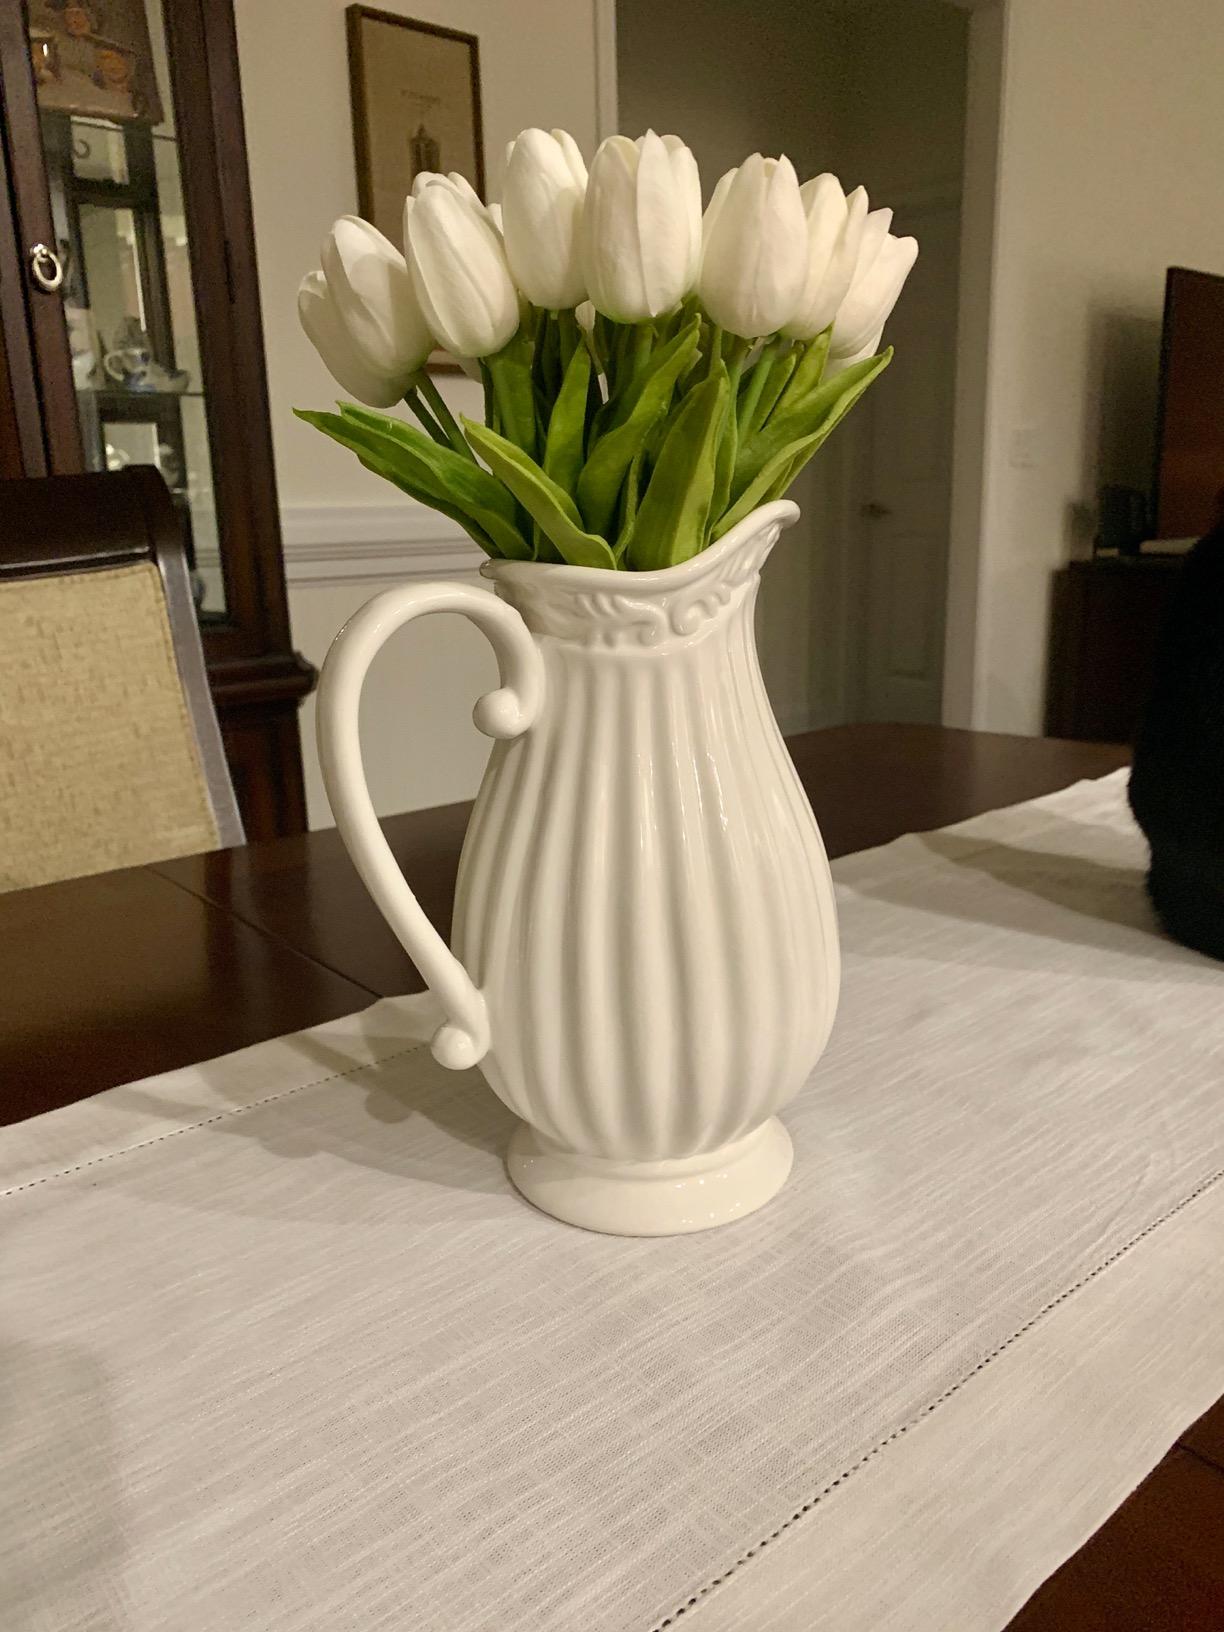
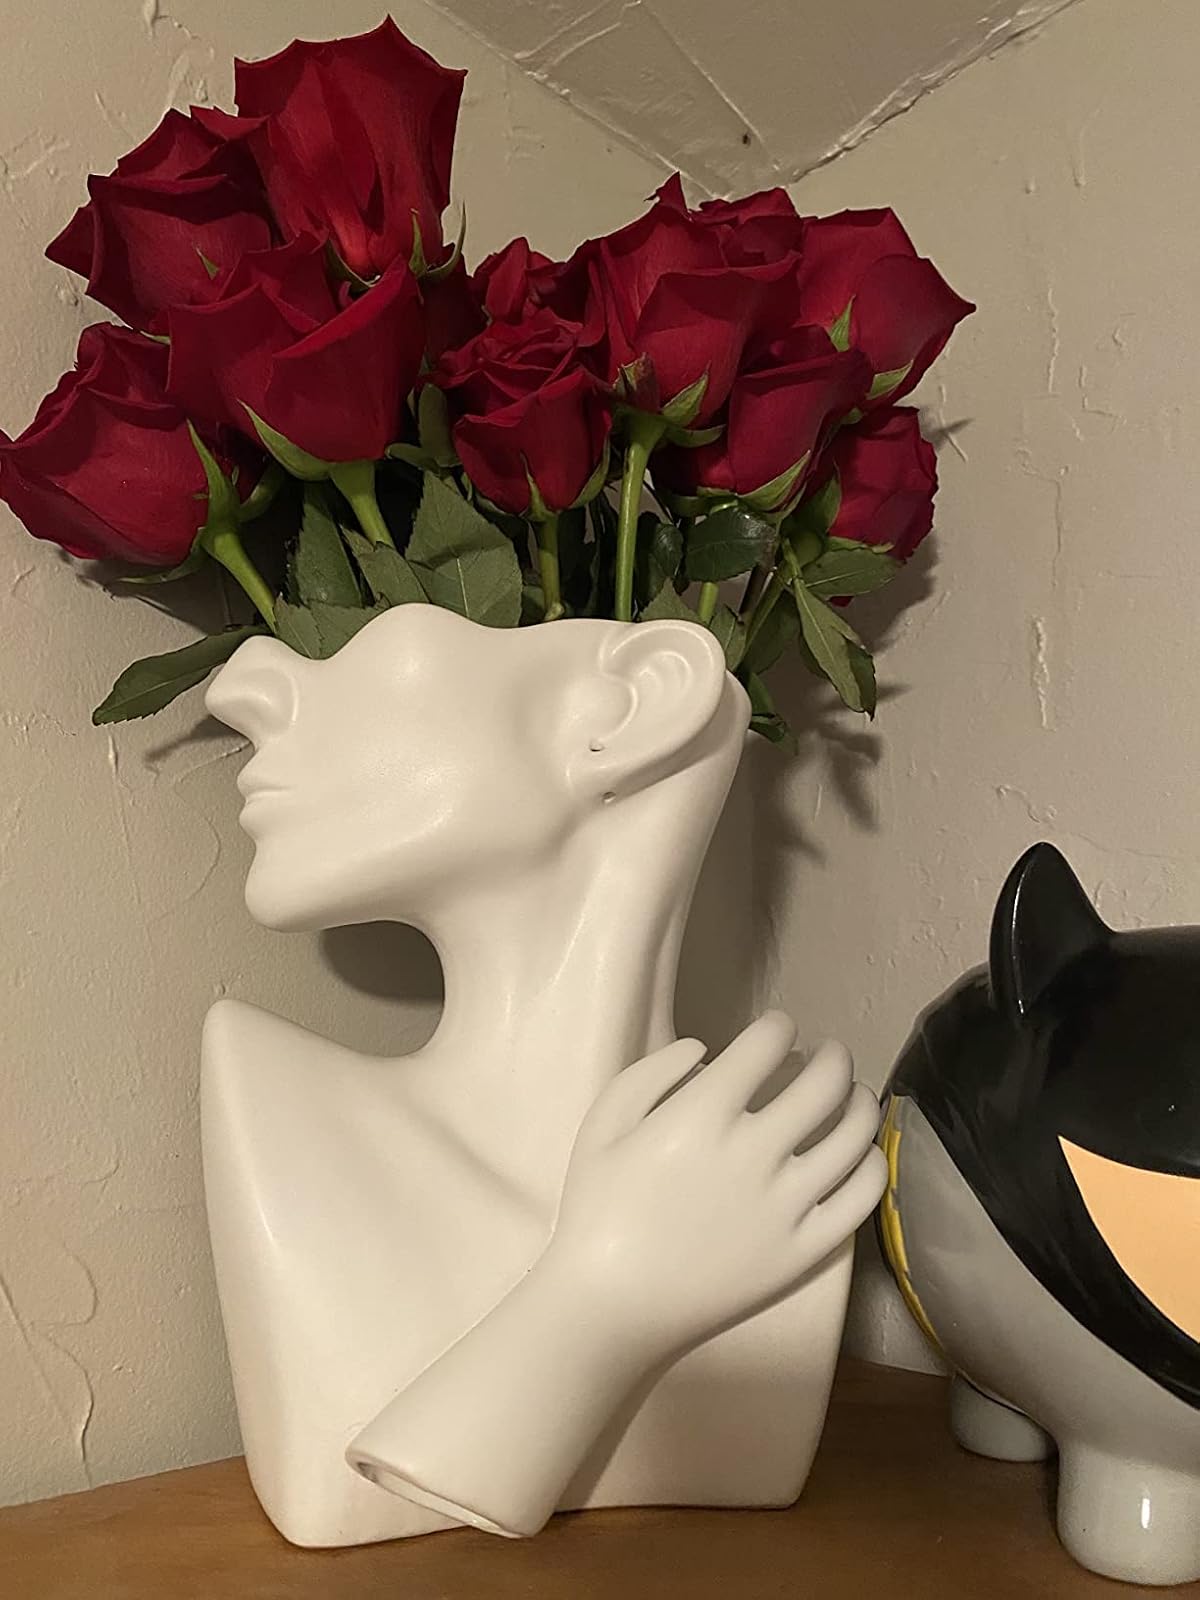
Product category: vase
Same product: no